The Turning Point (2022 film)

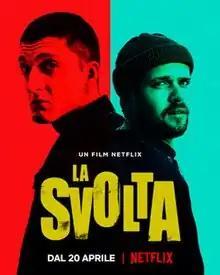

The Turning Point is a 2022 Italian drama film directed by Riccardo Antonaroli, written by Roberto Cimpanelli and Gabriele Scarfone and starring Andrea Lattanzi, Brando Pacitto, and Ludovica Martino.